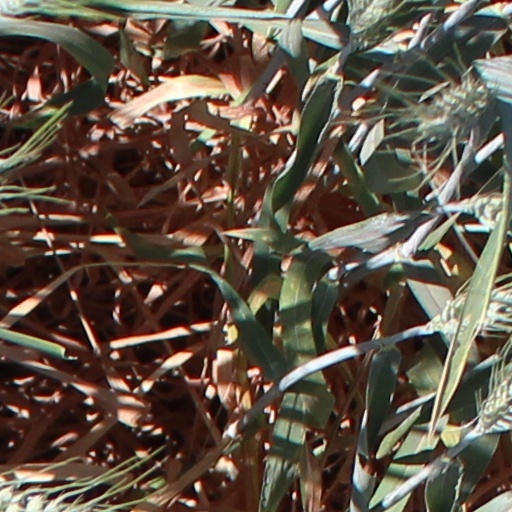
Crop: wheat